Ledbetter House

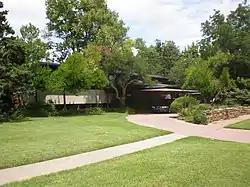
Front of the house

The Ledbetter House (also known as the Ledbetter/Taylor House) is a historic house located at 701 West Brooks in Norman, Oklahoma, United States.